Yorkshire Ladies' Council of Education

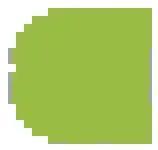

The Yorkshire Ladies' Council of Education (YLCE) is an English charitable institution founded in 1875 to support women's education.